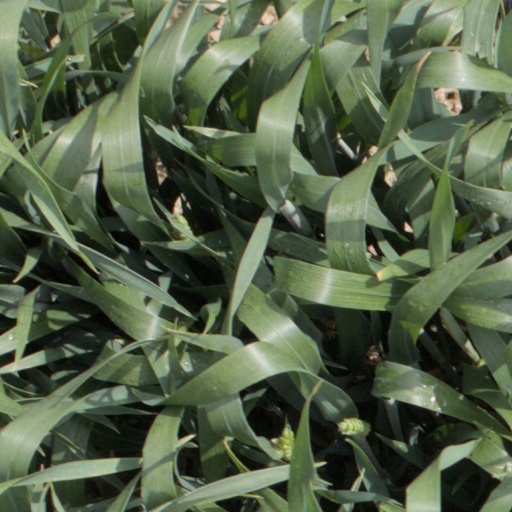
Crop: wheat